Colin's Crest

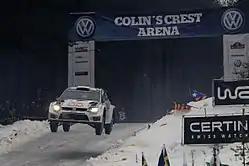
Sébastien Ogier and Julien Ingrassia jumping at Colin's Crest.

Colin's Crest (also known as Colin's Crest Arena) is a spectacular jump of the Rally Sweden in Värmland. Introduced first in 2008, it is designed as a snowy tribute to the 1995 World Rally Champion Colin McRae.